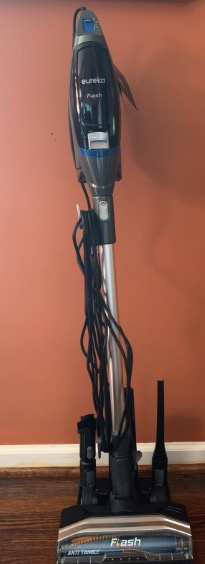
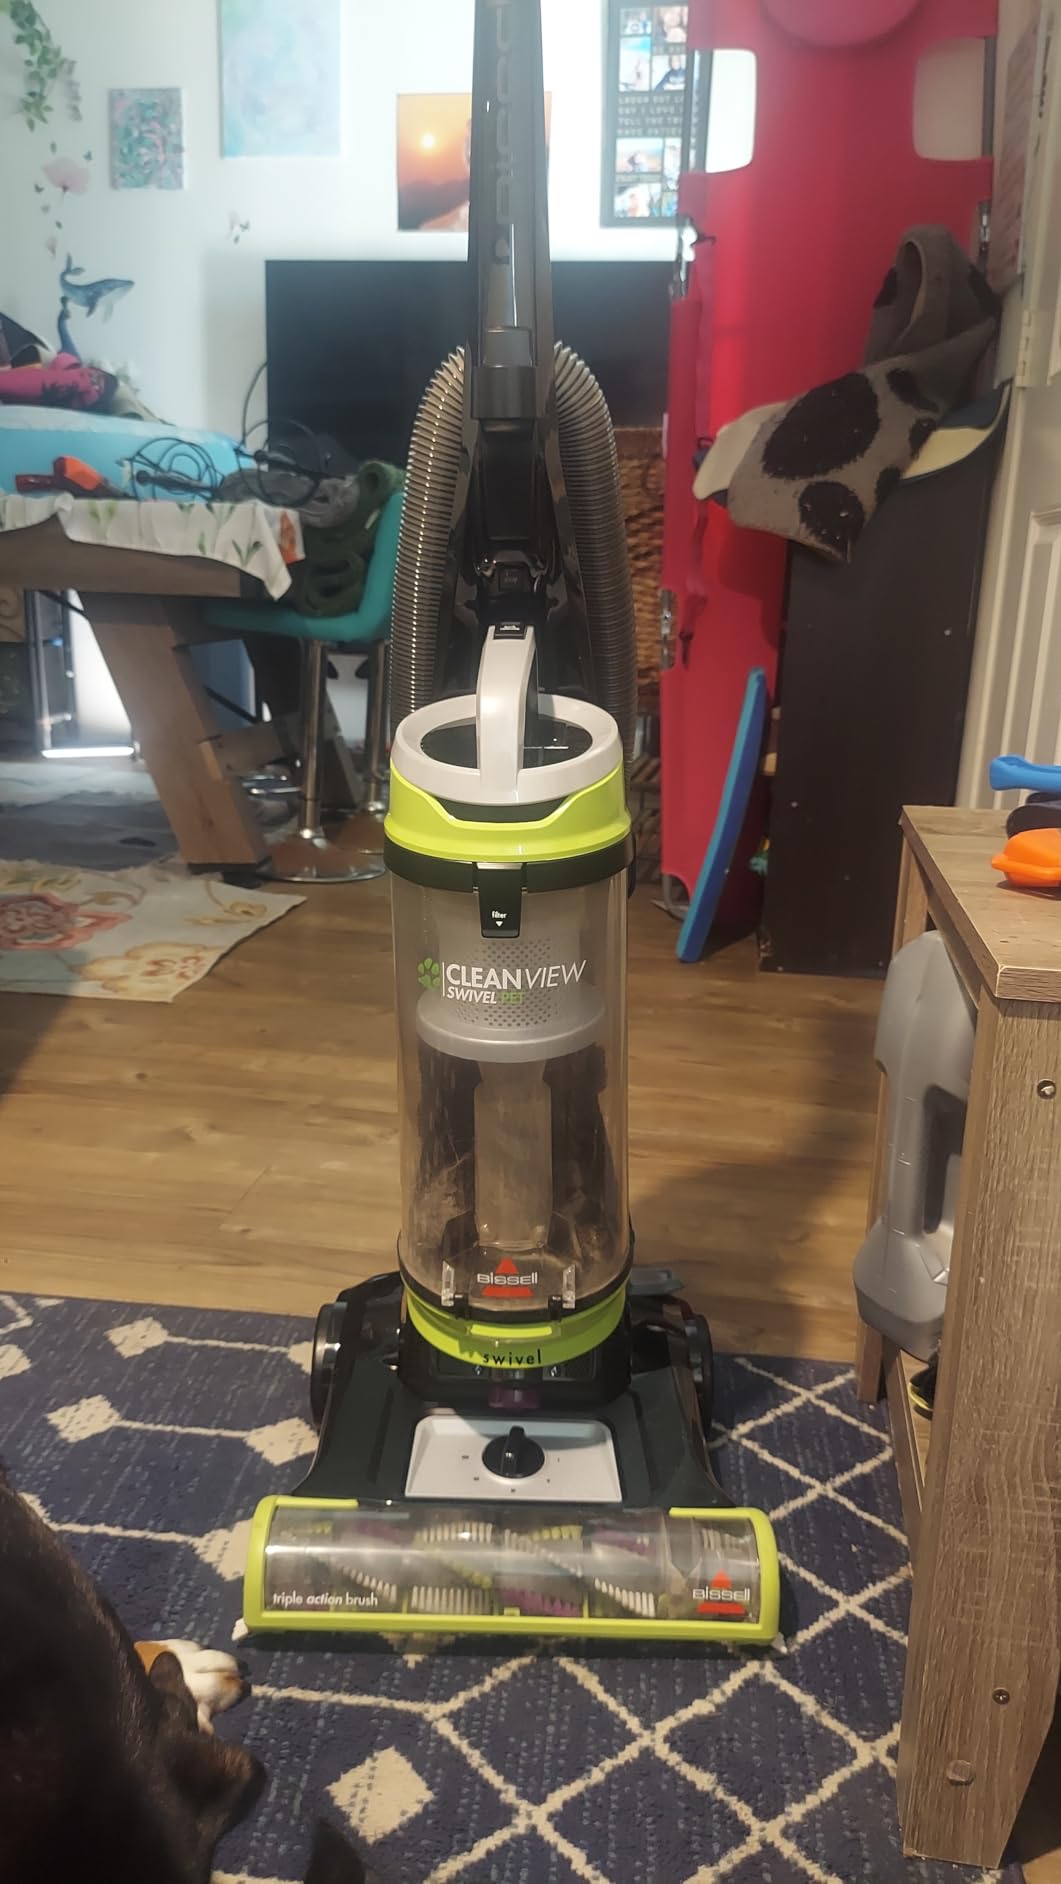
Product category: items_vacuum
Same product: no